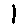
Label: 1